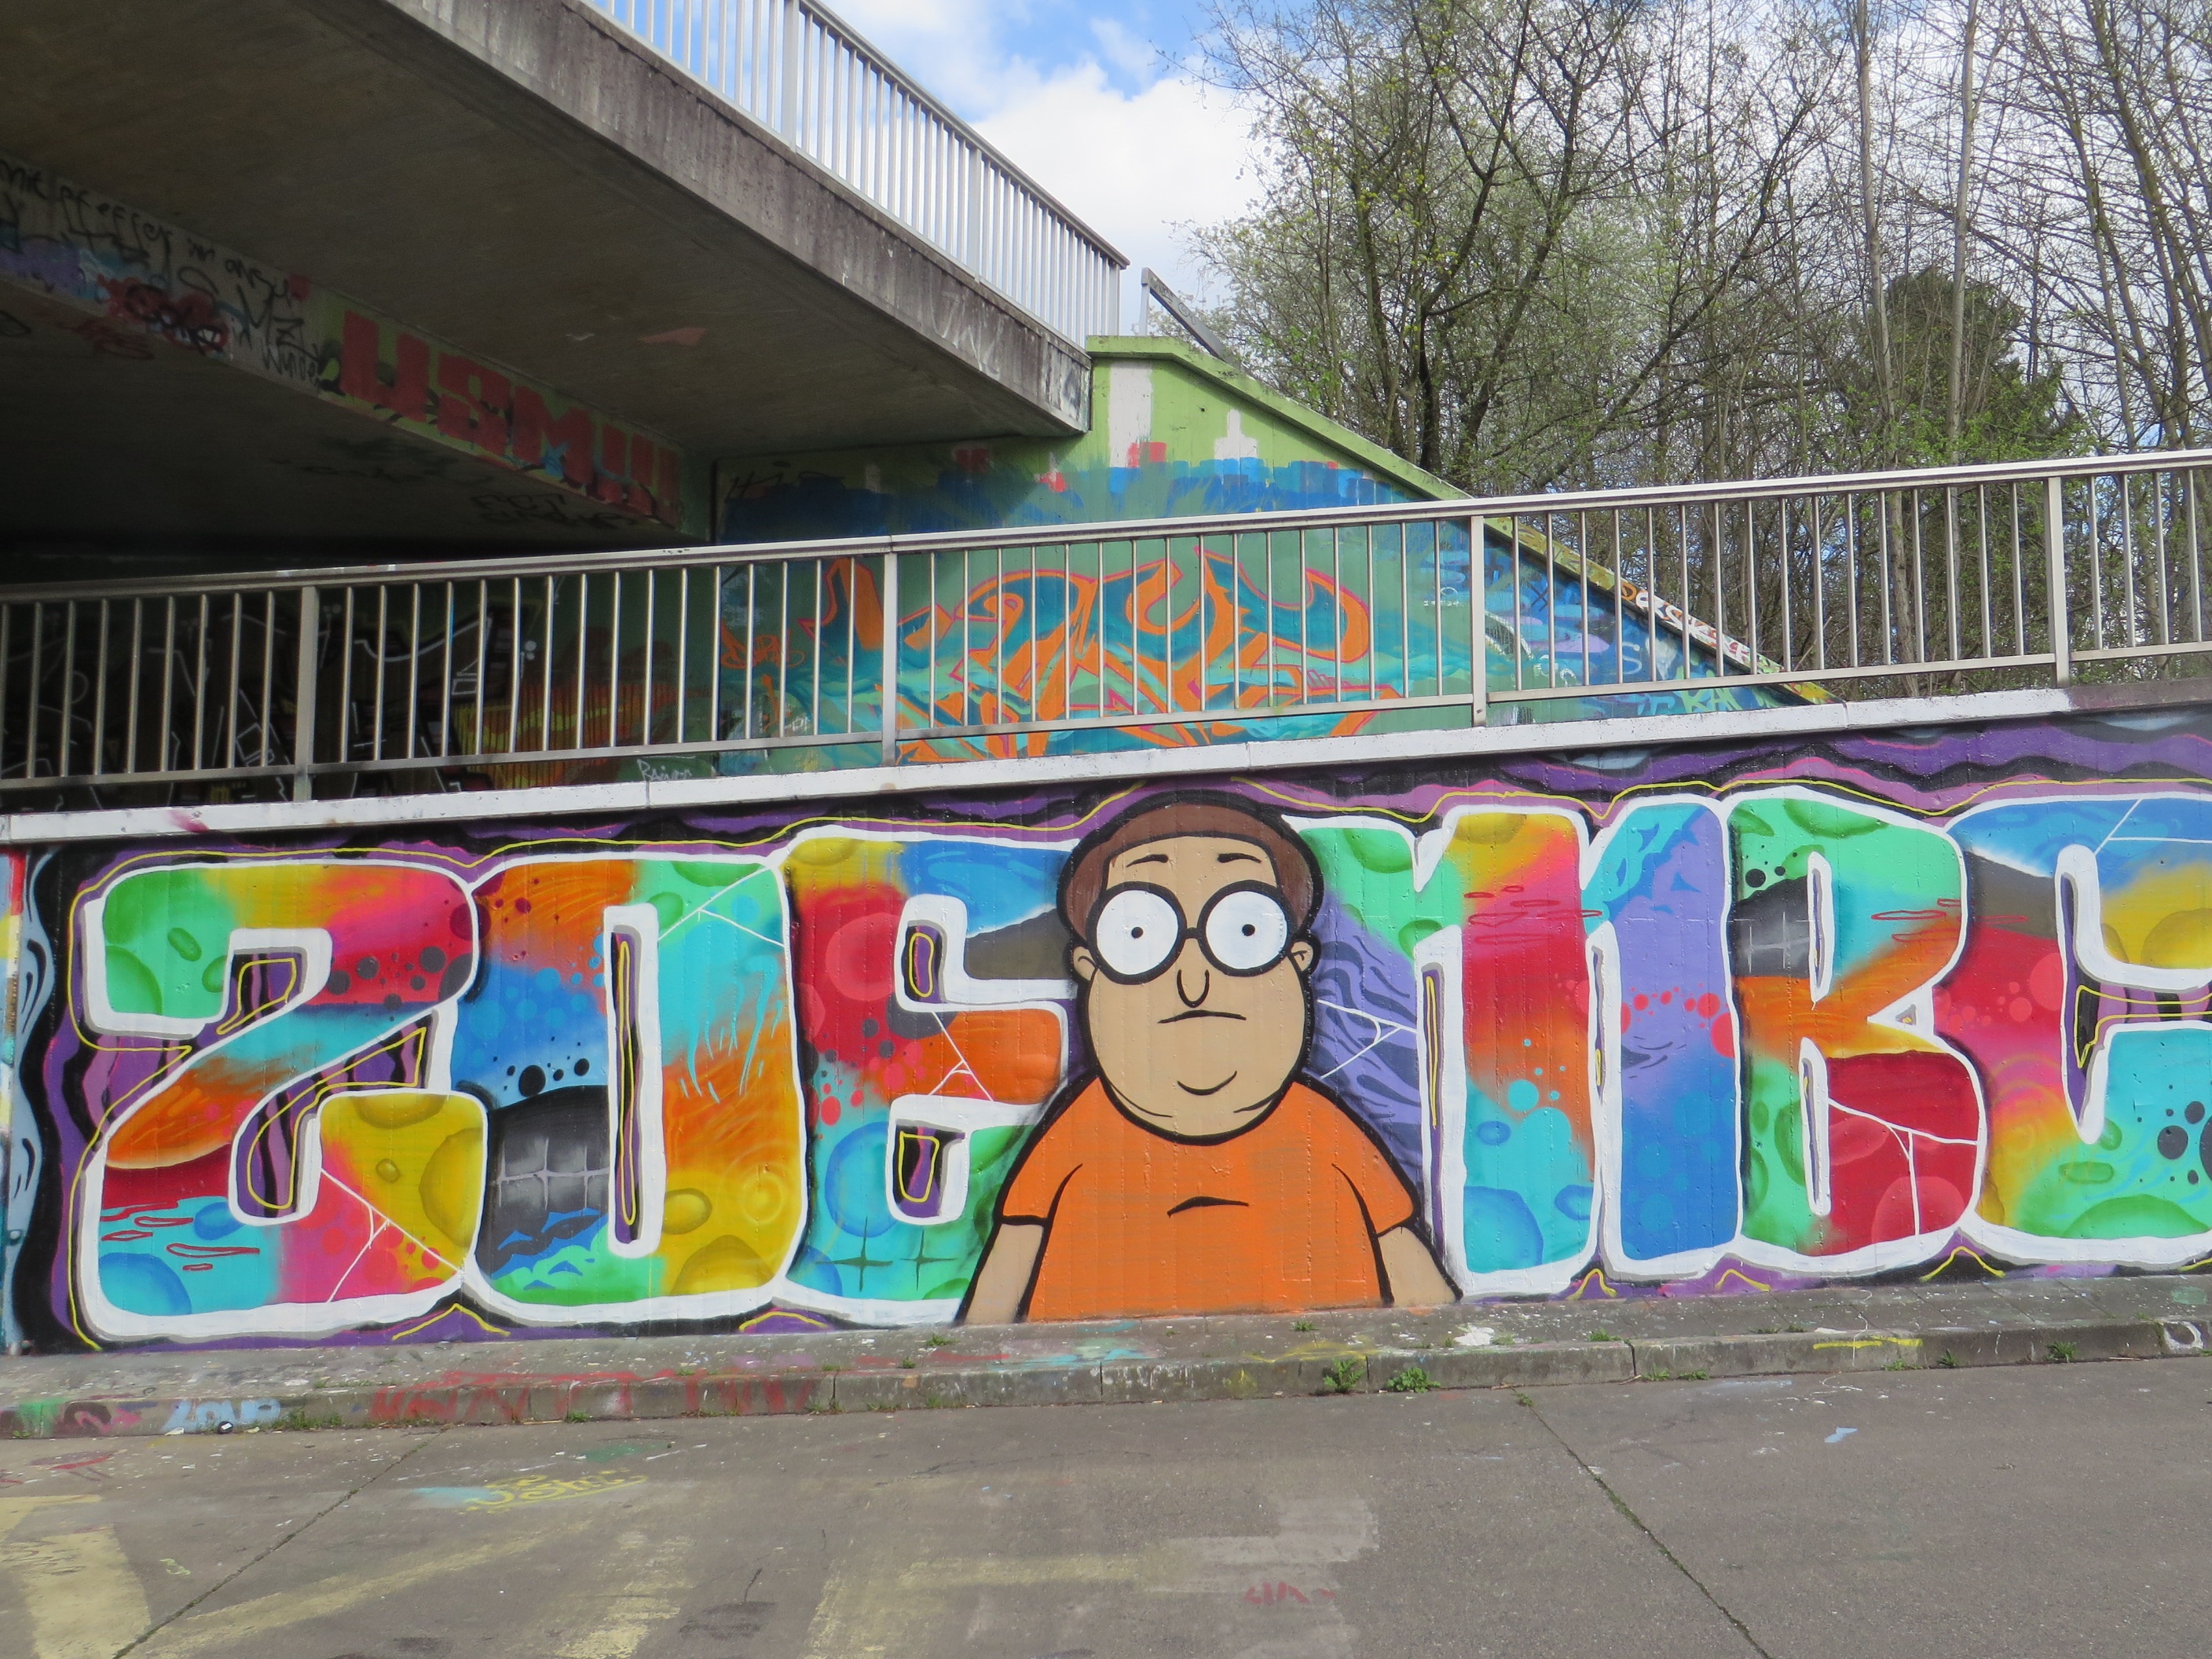
graffiti, street art, art, mural, mainz, urban area, gonsenheim